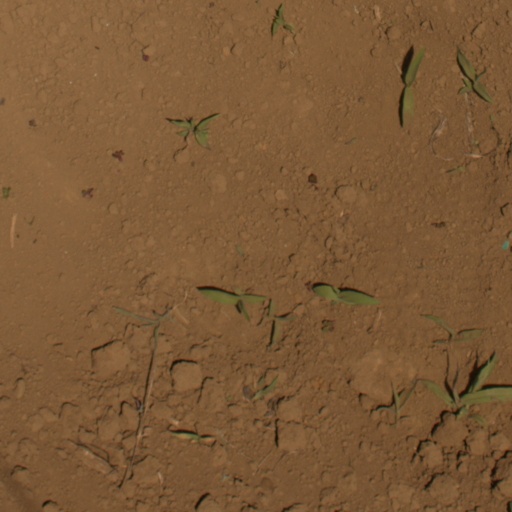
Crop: Jerusalem artichoke